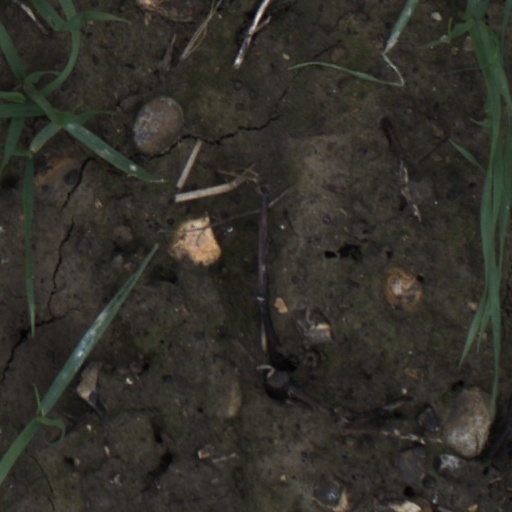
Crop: wheat